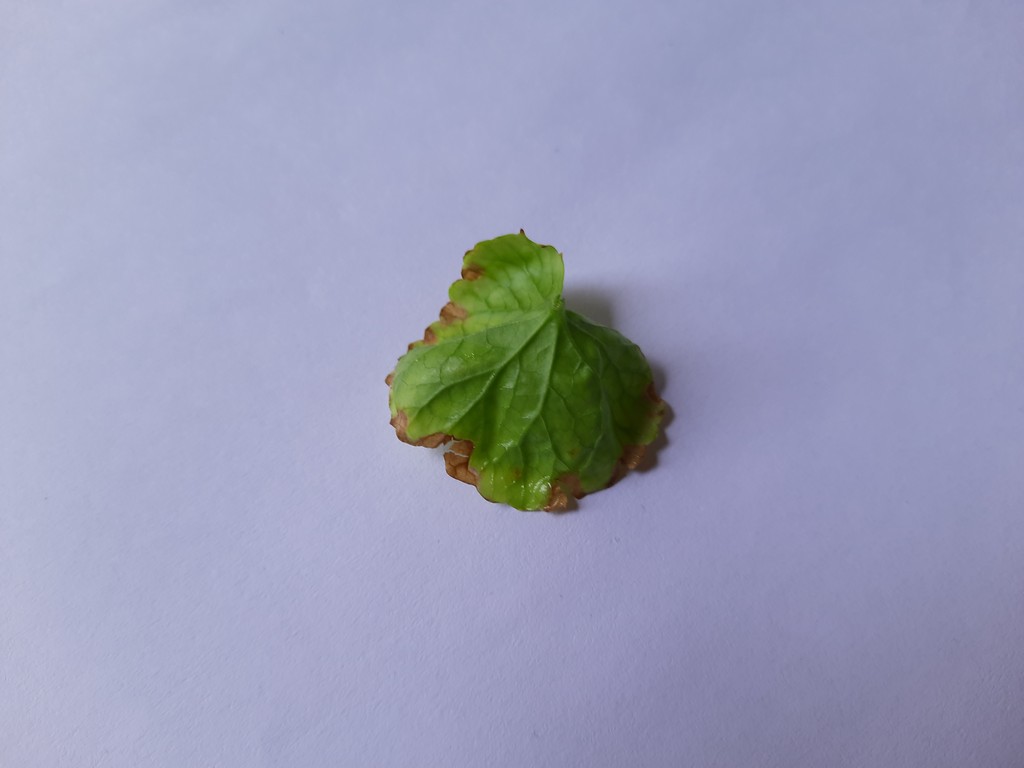
Label: Unhealthy